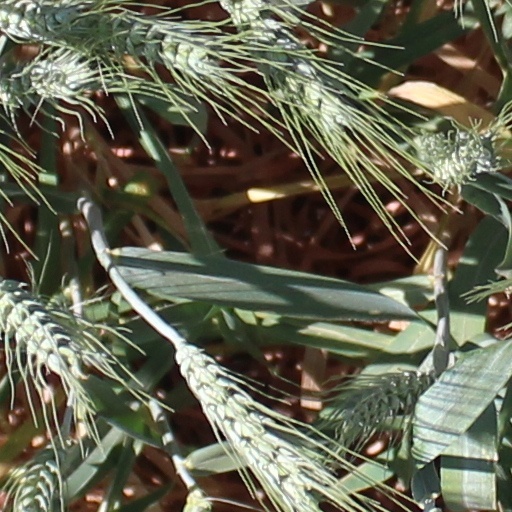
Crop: wheat